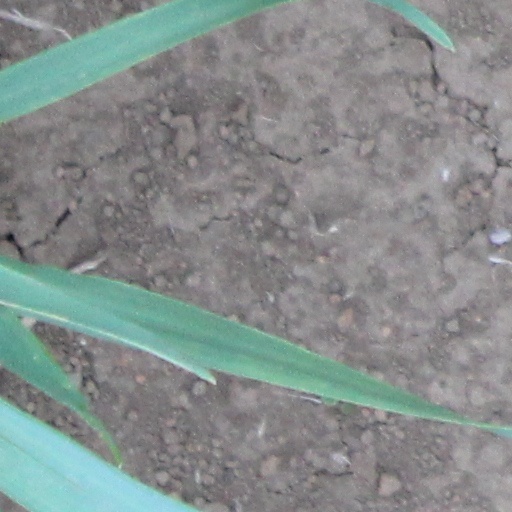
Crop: wheat